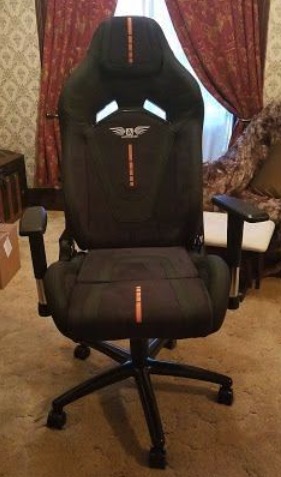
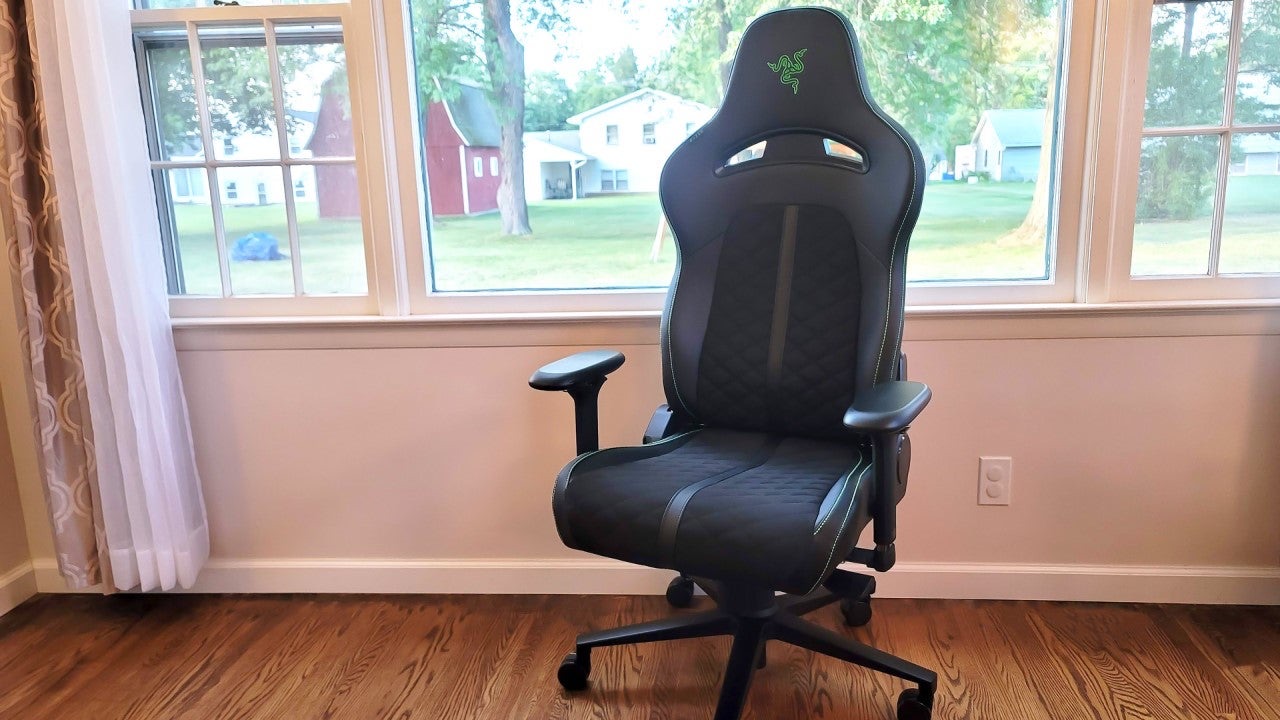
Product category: items_chair
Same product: no